Full Clip

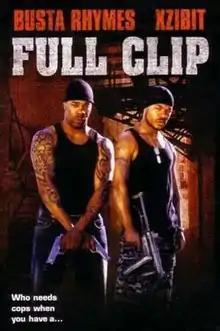
Film poster

Full Clip is a 2004 action film starring Busta Rhymes, Xzibit, Bubba Smith, Tiny Lister and Mark Boone Junior. It is directed by mink and written by Kantz. "Full Clip" is a 1970s-style blaxploitation action movie that is a at liberty remake of the 1975 film "Bucktown".